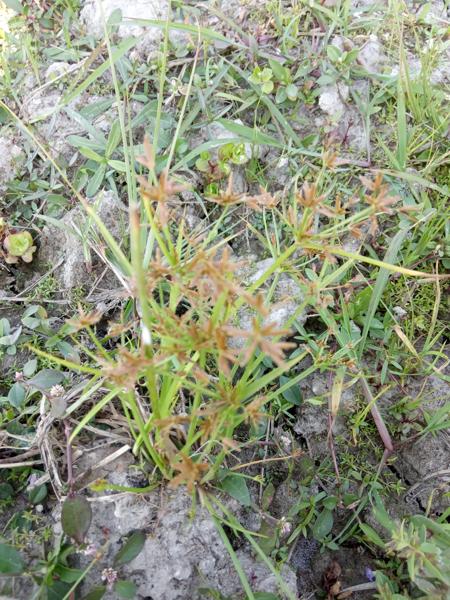
Weed species: Cyperus ochraceus